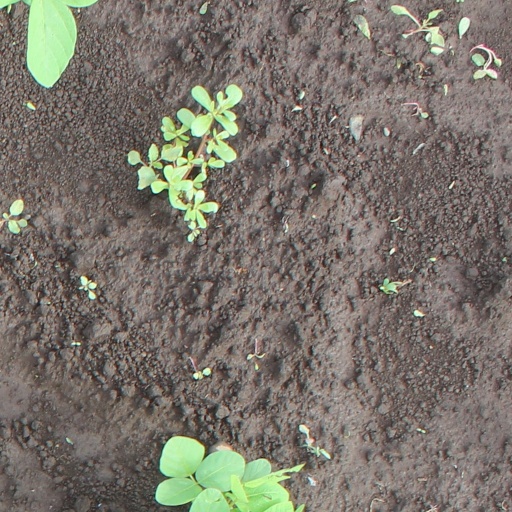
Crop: soybean